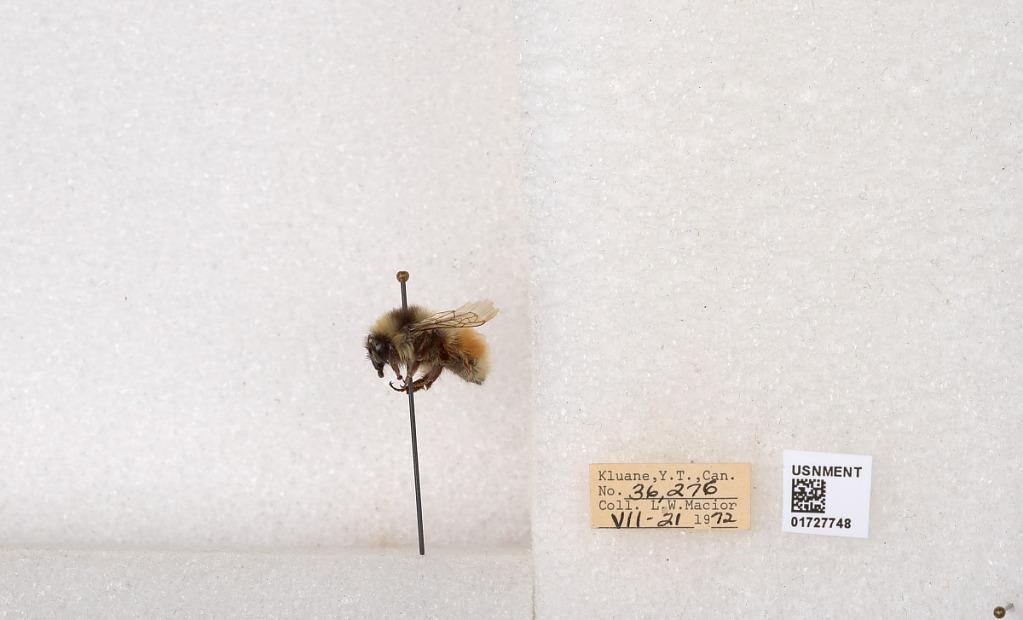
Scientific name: Bombus (Pyrobombus) sylvicola Kirby
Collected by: L. Macior
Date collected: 1972-7-21
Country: Canada
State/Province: Yukon Teritory
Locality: Kluane National Park and Reserve
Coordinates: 60.7493, -139.504